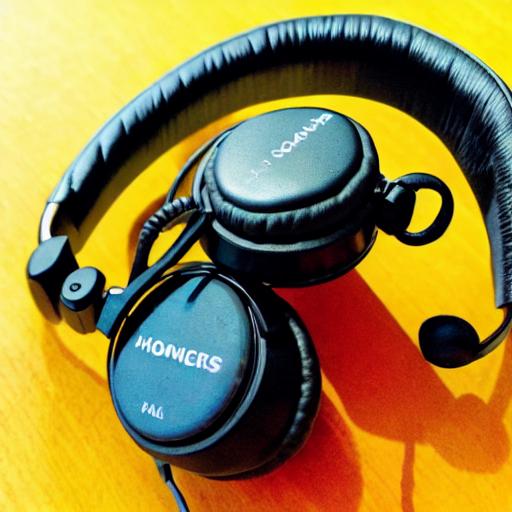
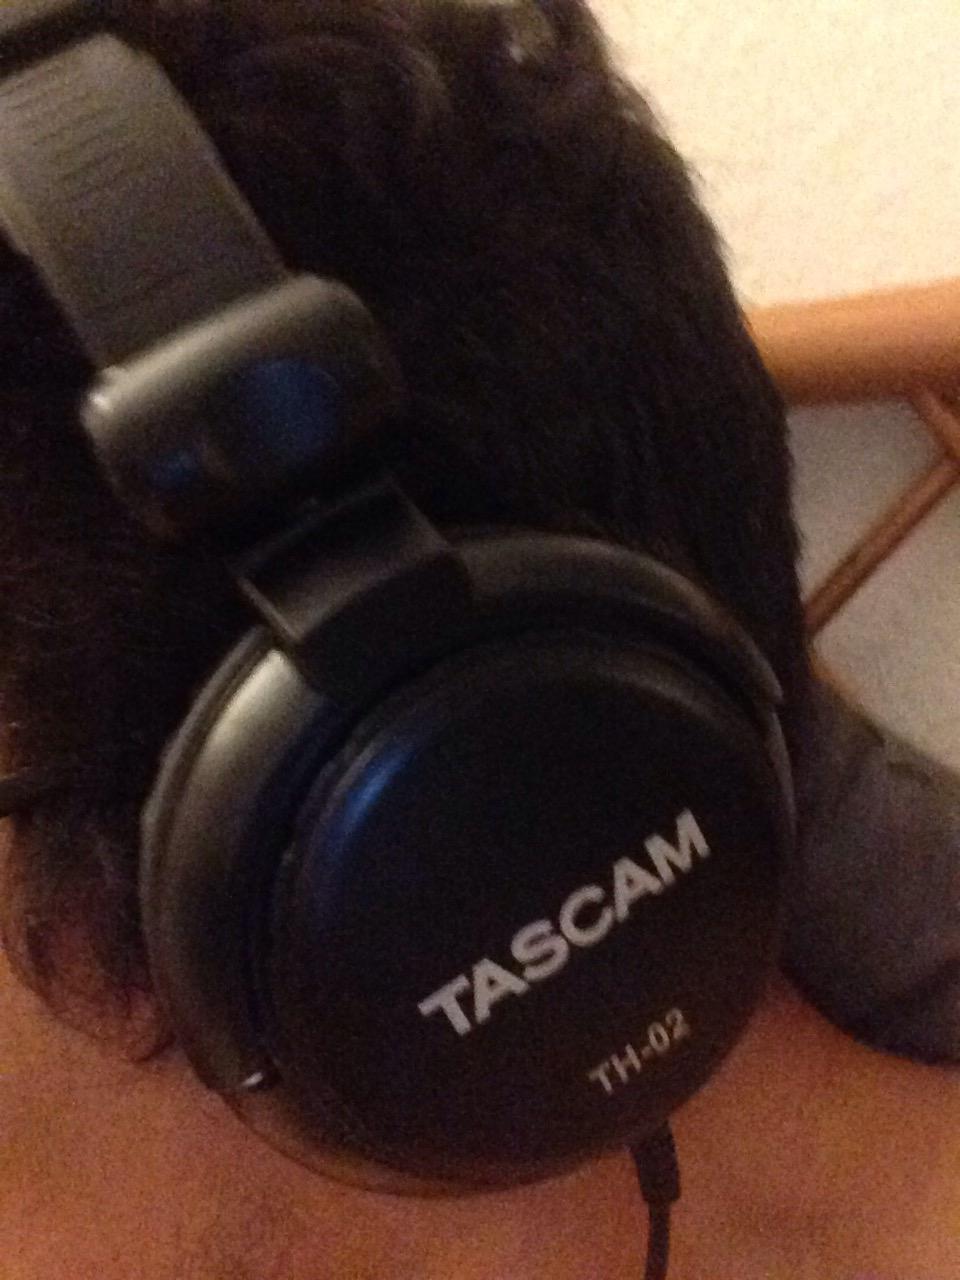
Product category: headphones
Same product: no